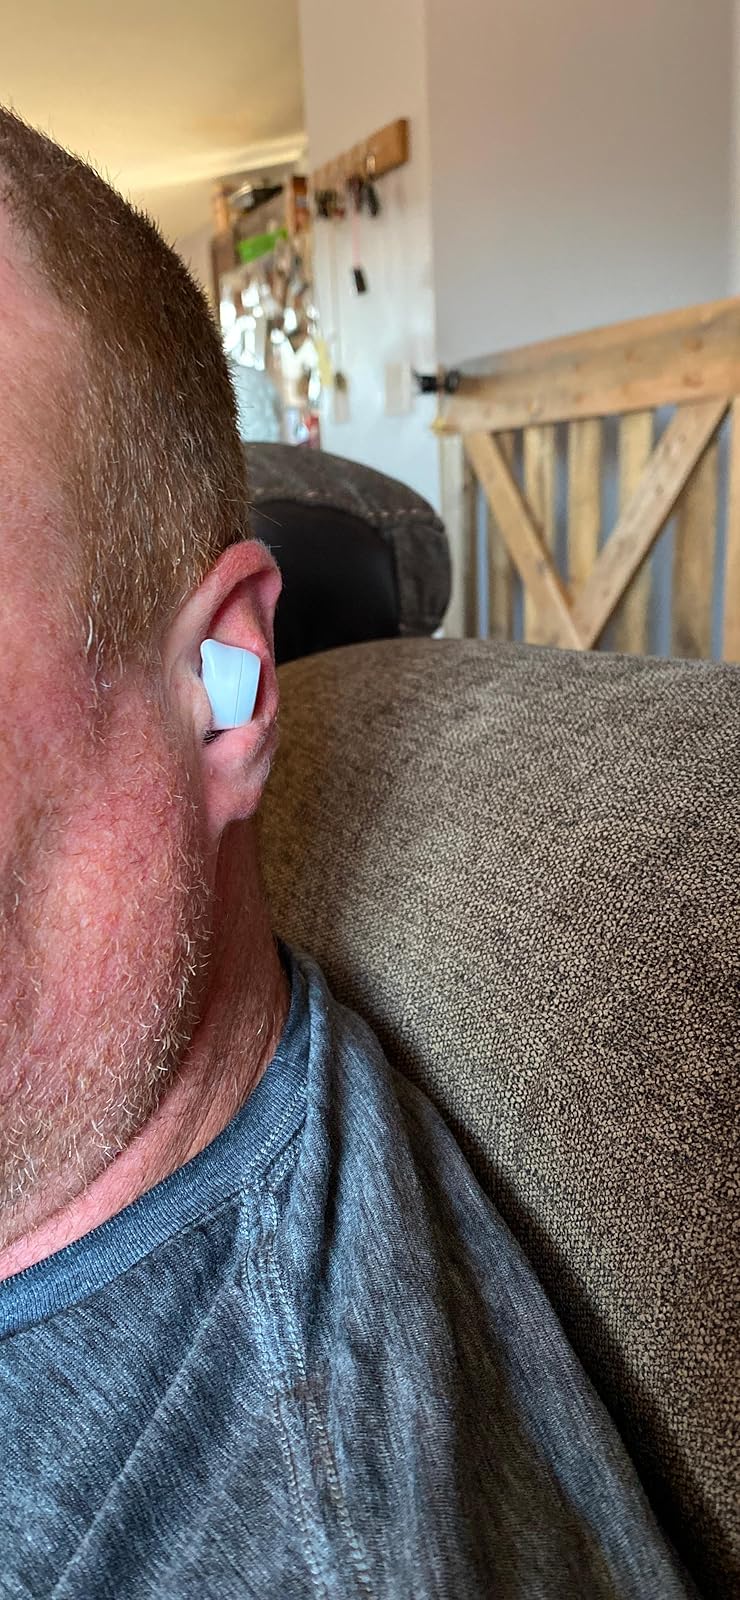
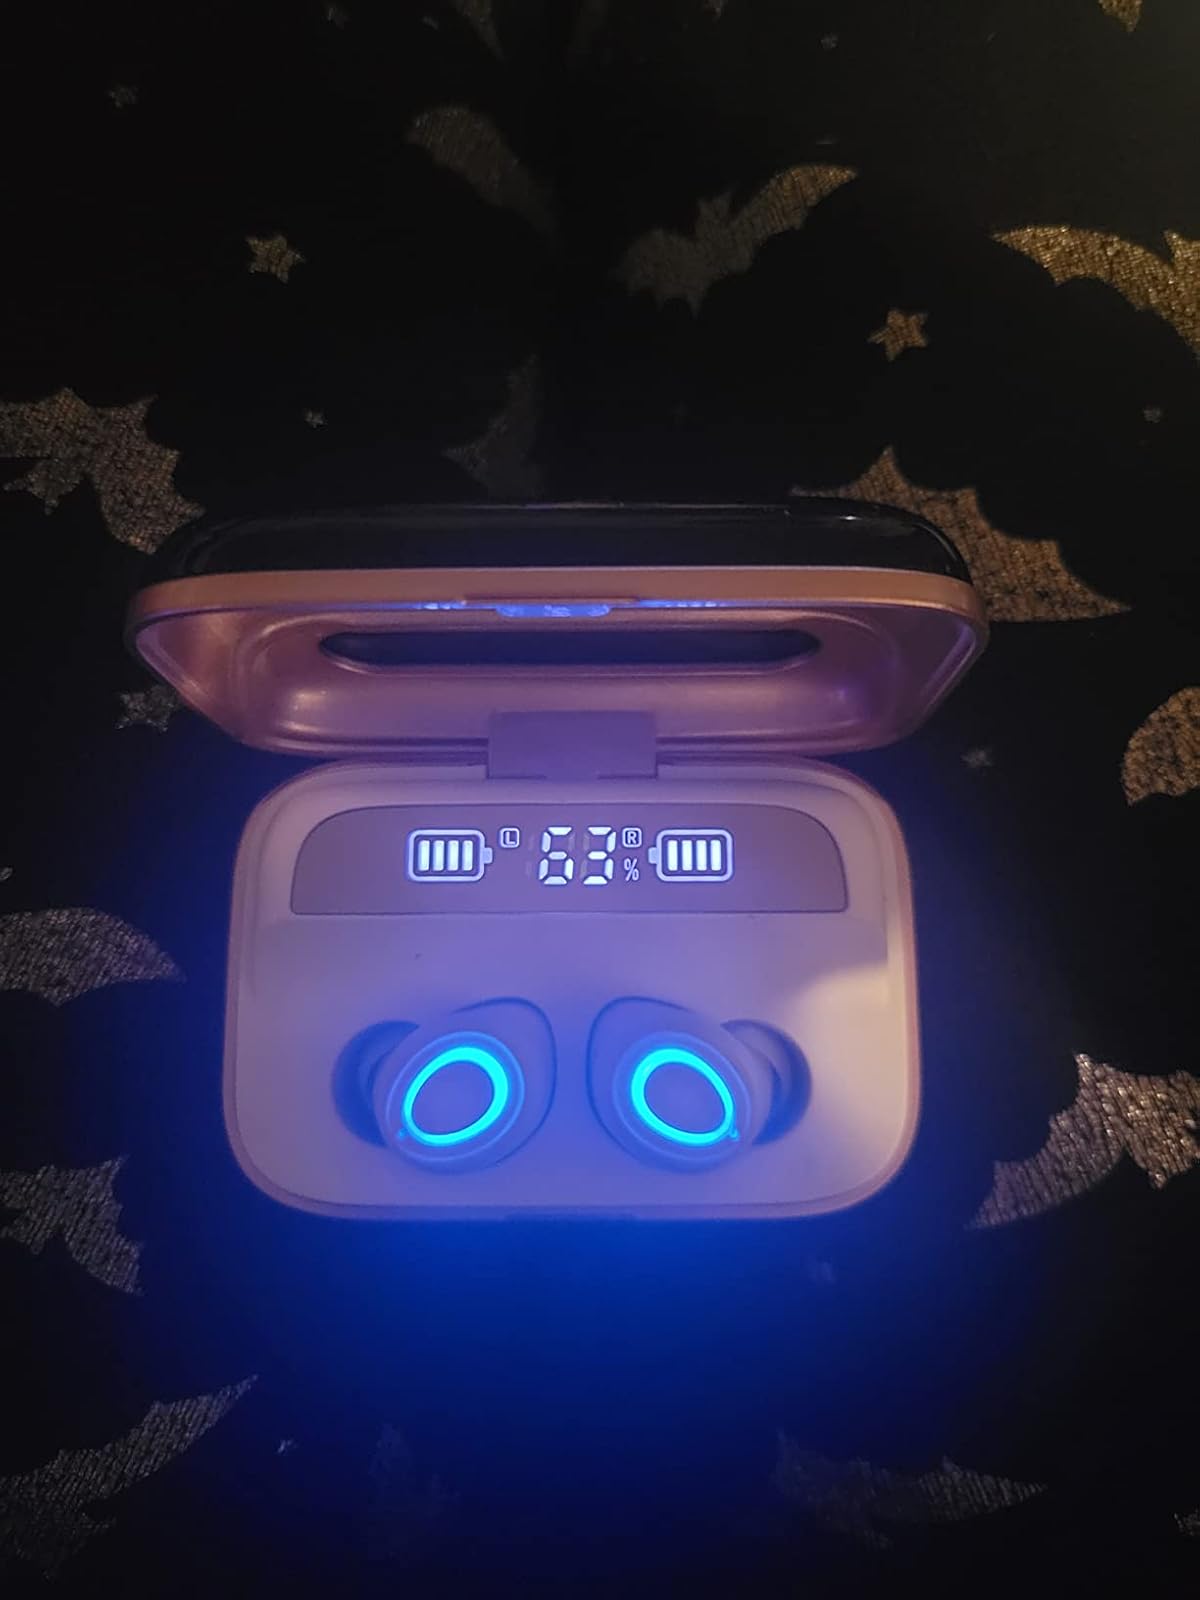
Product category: earbuds
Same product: yes